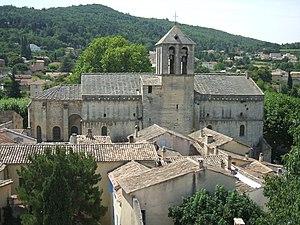
Malaucène (Vaucluse, Provence-Alpes-Côte-d'Azur, France)
Malaucène est une commune française située dans le département de Vaucluse, en région Provence-Alpes-Côte d'Azur.
Cet article recense les monuments historiques du département de Vaucluse, en France.
Le parc naturel régional du Mont Ventoux est un parc naturel régional créé par décret le 28 juillet 2020. Il est le 55ᵉ parc naturel régional créé en France, et le 9ᵉ en Provence-Alpes-Côte d'Azur.